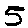
Label: 5